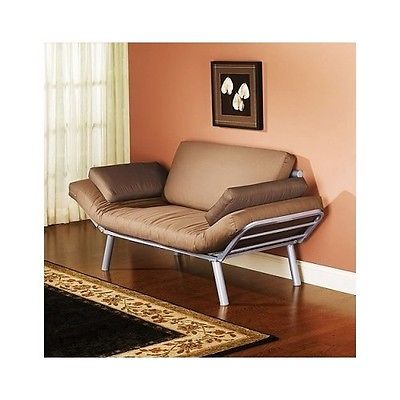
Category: sofa